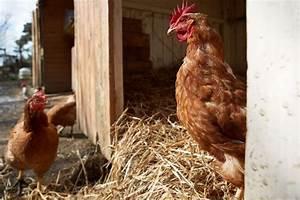
chicken